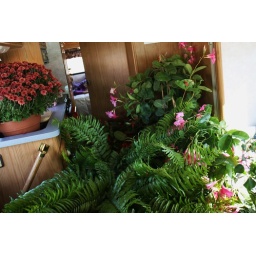
flowers on the bed, on the floor, on the counters, in the bathtub, on the couch and on our laps ....